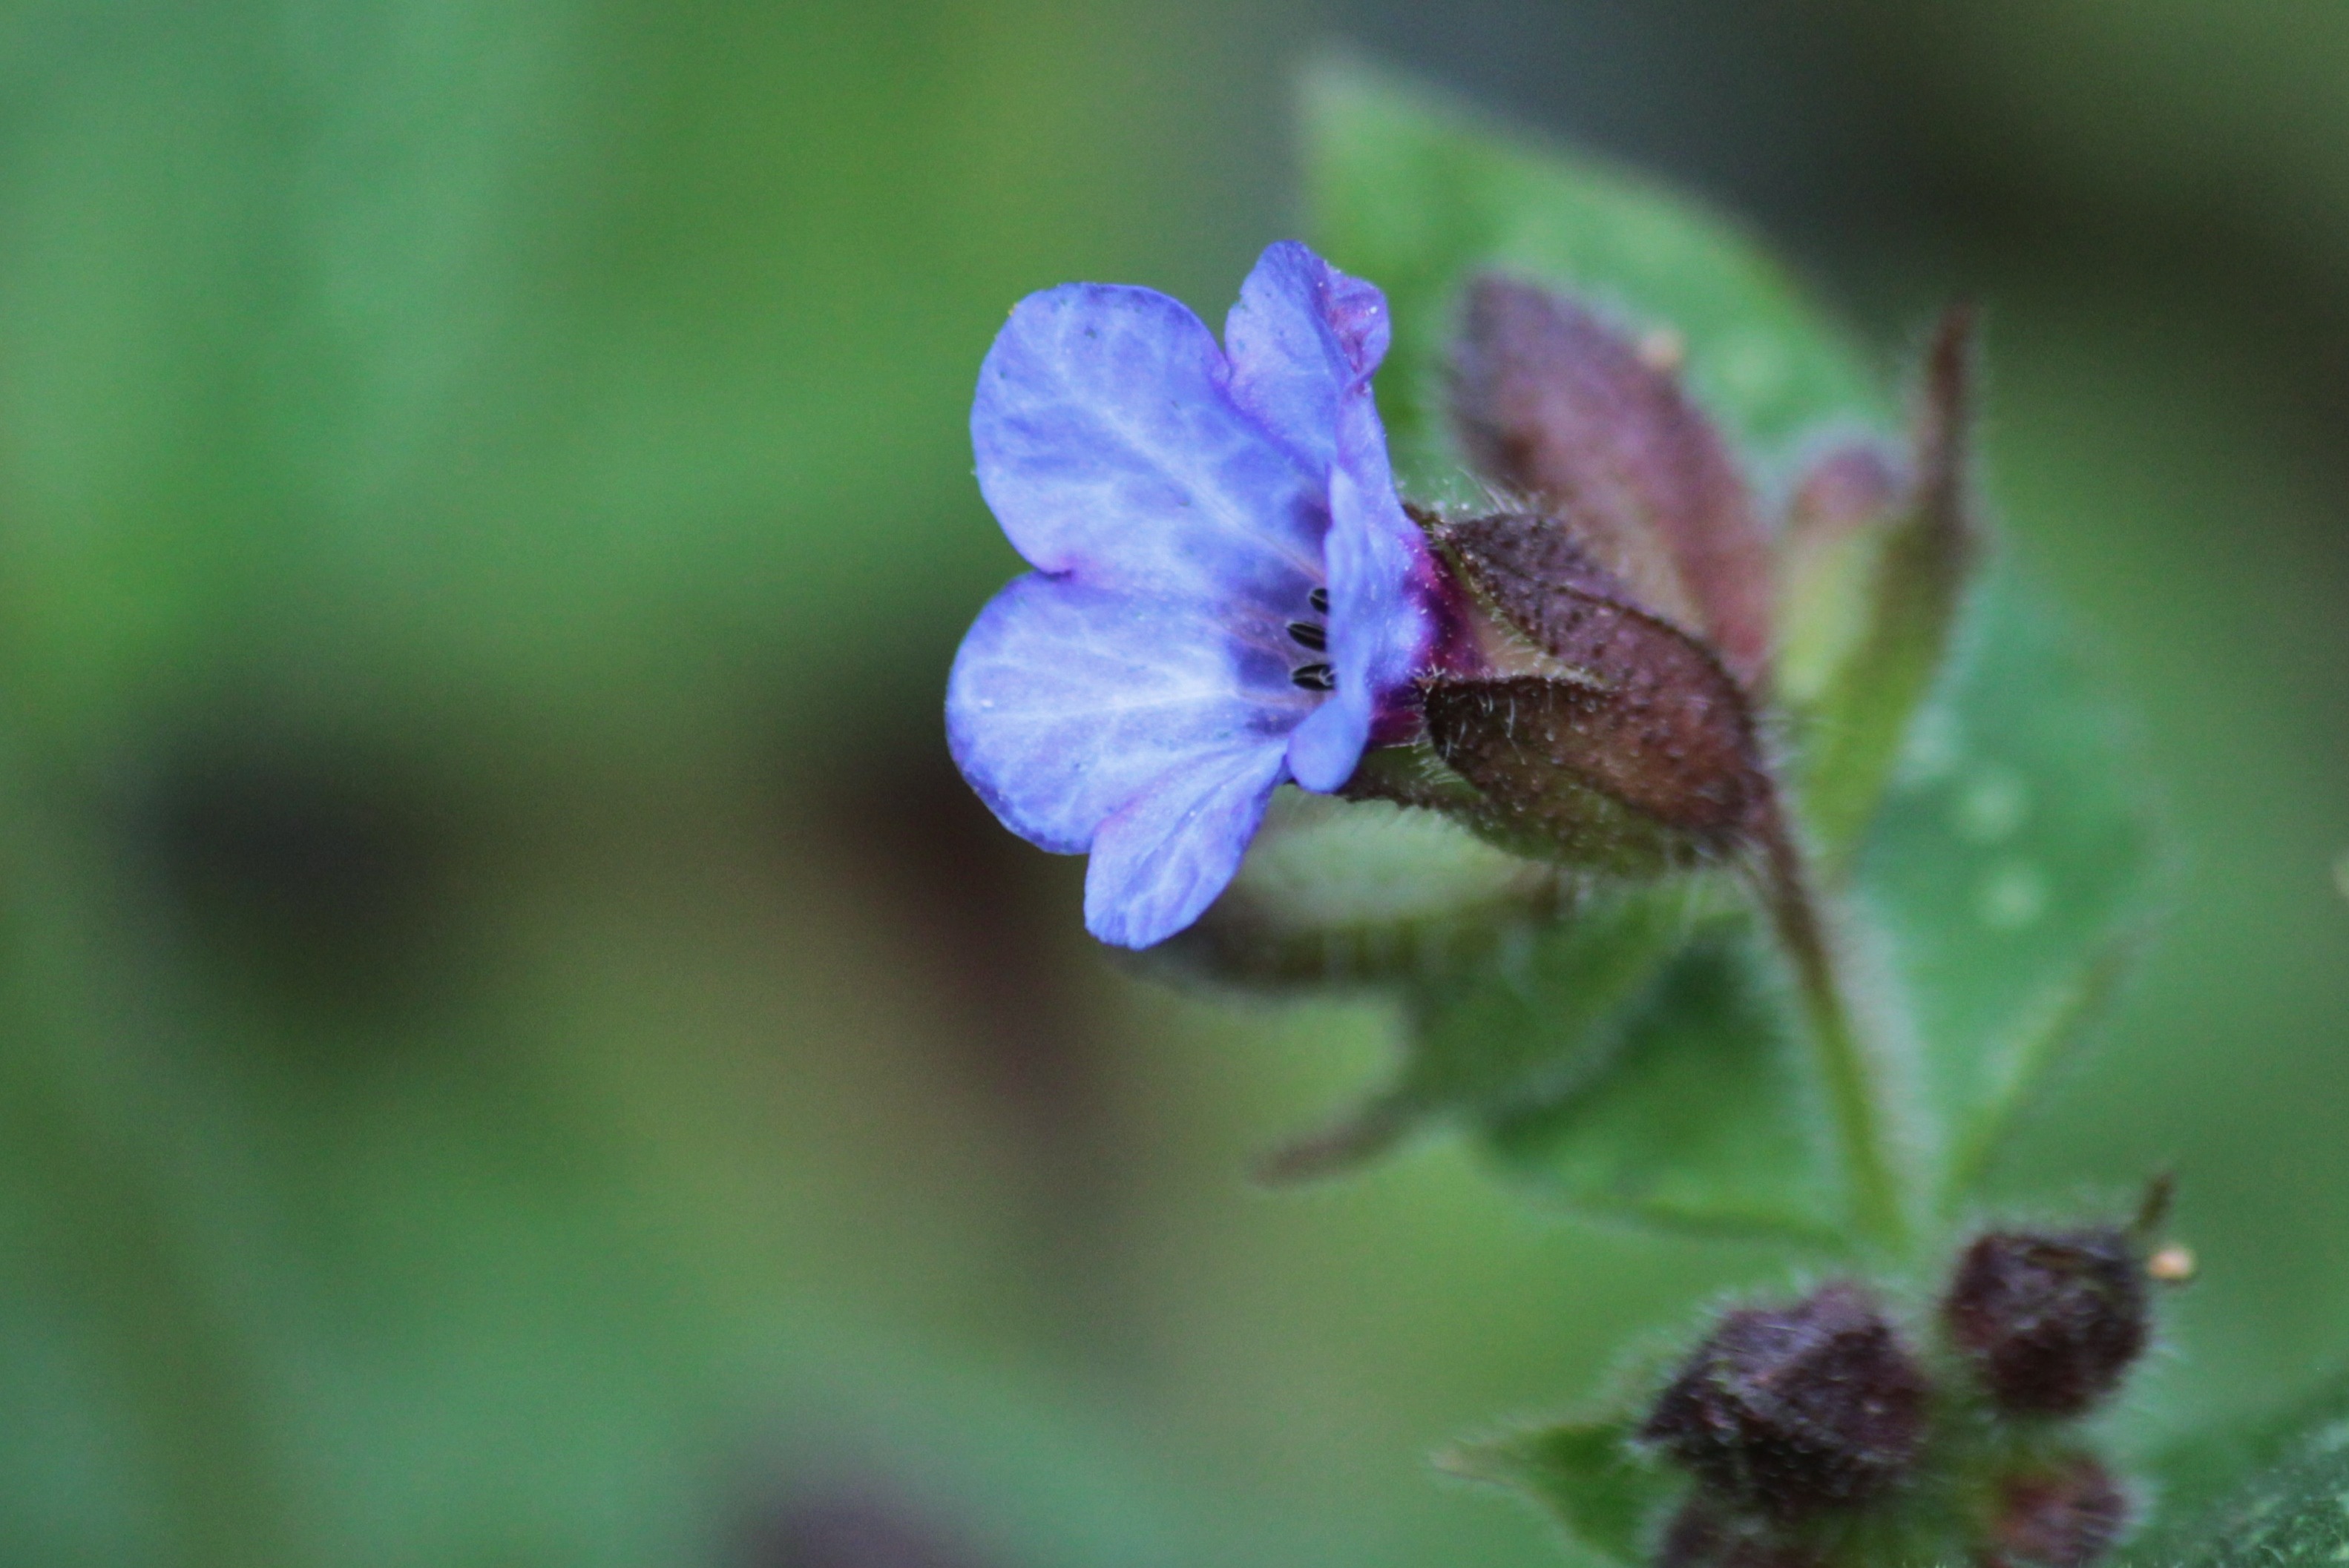
nature, blossom, plant, photography, leaf, flower, petal, bloom, spring, green, macro, botany, blue, garden, close, flora, wildflower, flowers, close up, leaves, flower garden, viola, macro photography, ornamental plant, garden plant, flowering plant, lungwort, flower macro, dayflower, plant stem, land plant, violet family, dayflower family